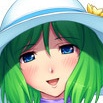
Portrait style: Anime Portrait